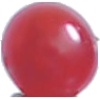
Label: Redcurrant 1